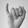
ASL letter: I